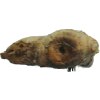
Label: ginger